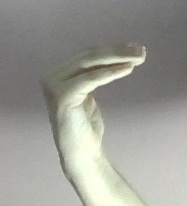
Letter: haa